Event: Nepal Earthquake
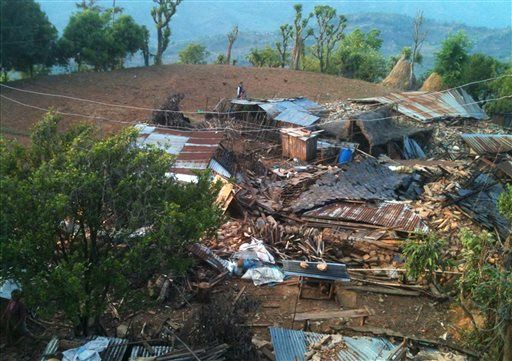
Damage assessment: damage